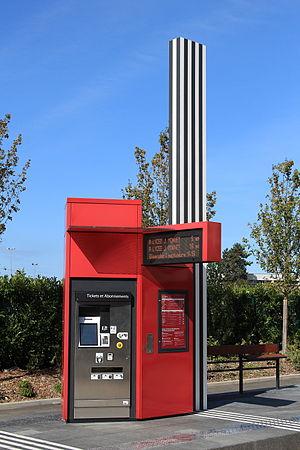
Le tramway de Tours fait référence aux réseaux de tramway de l'agglomération de Tours, en Indre-et-Loire, dans la région française Centre-Val de Loire, en place à différentes époques :